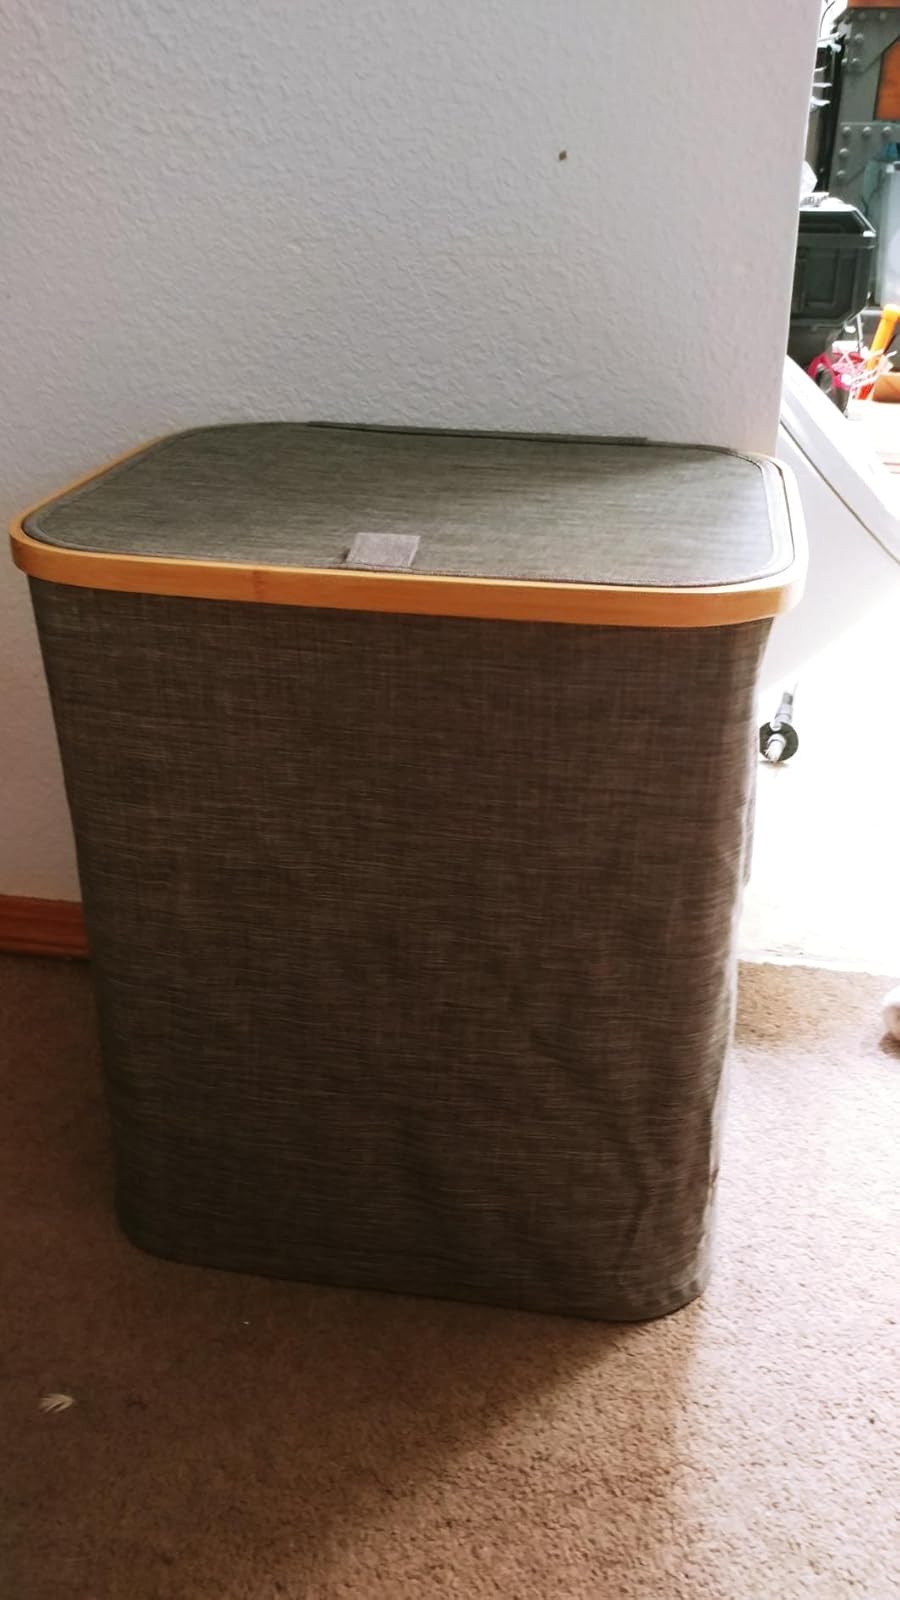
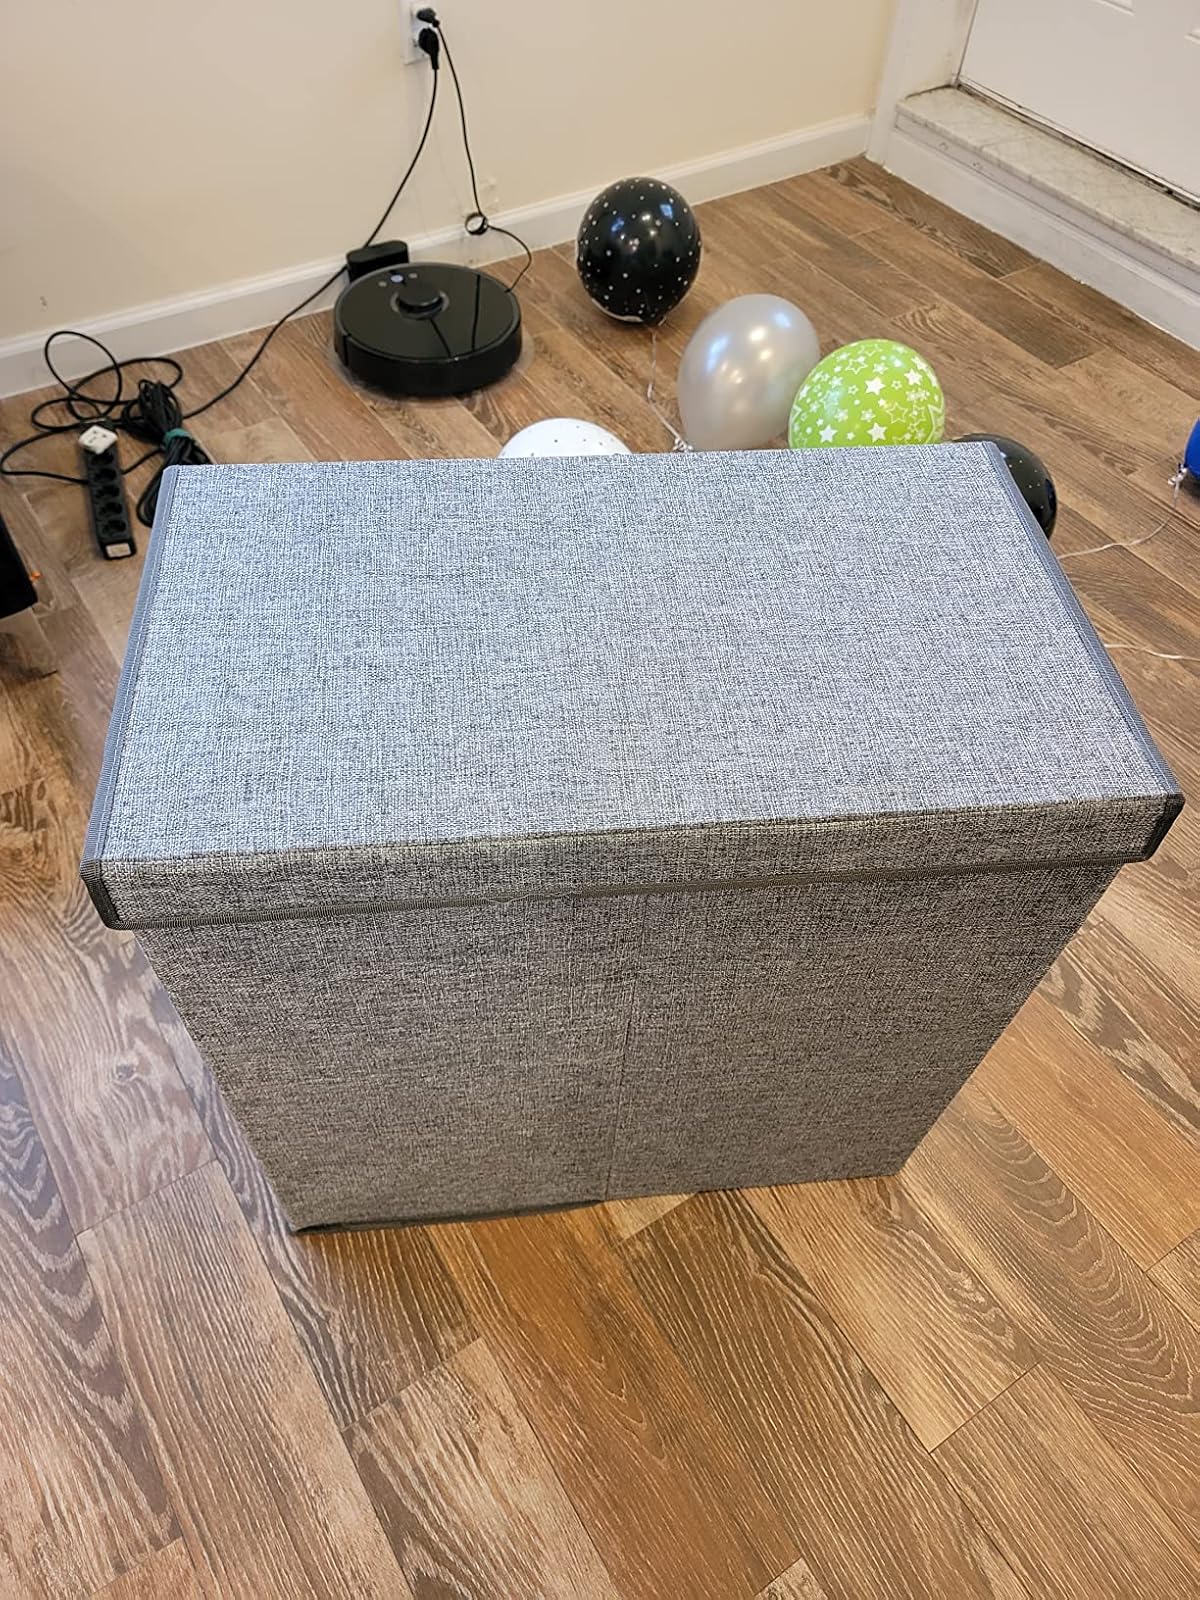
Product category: items_hamper
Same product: no